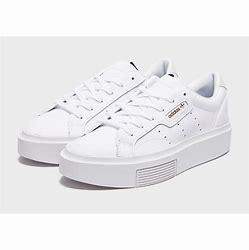
Brand: Adidas
Model: Sleek